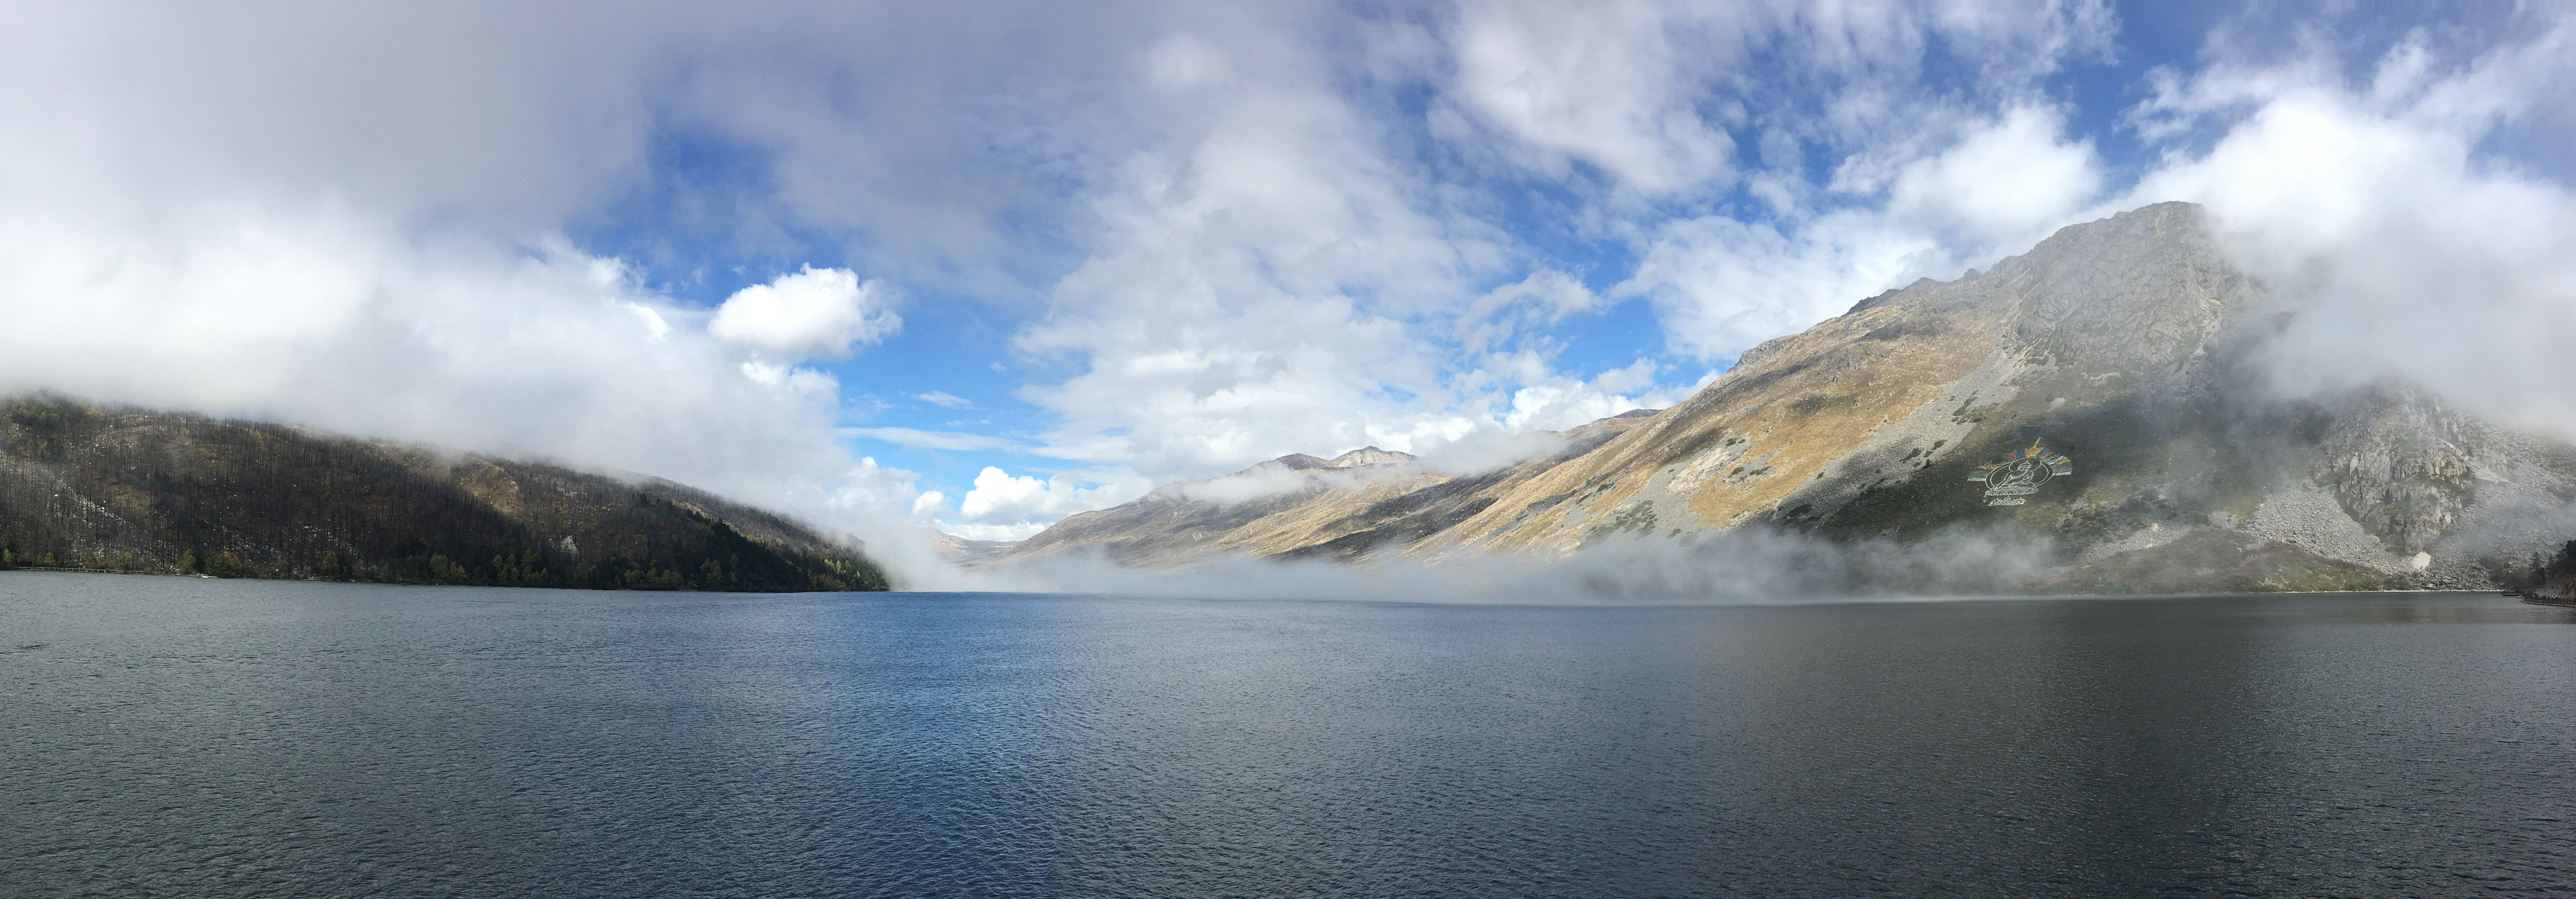
water, mountain, snow, cloud, lake, peak, mountain range, reflection, glacier, fjord, reservoir, highland, body of water, alps, fell, loch, crater lake, landform, geographical feature, atmospheric phenomenon, mountainous landforms, glacial landform